Johnstown Flood

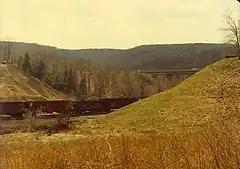
Remains of the South Fork Dam abutment with US-219 downstream in the background as it appeared in 1980

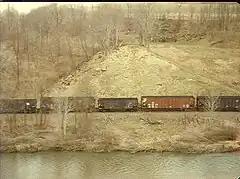
Remains of South Fork Dam showing construction details of the dam as it appeared in 1980

High above the city, the Commonwealth of Pennsylvania built the South Fork Dam between 1838 and 1853 as part of a cross-state canal system, the Main Line of Public Works. Johnstown was the eastern terminus of the Western Division Canal, supplied with water by Lake Conemaugh, the reservoir behind the dam.